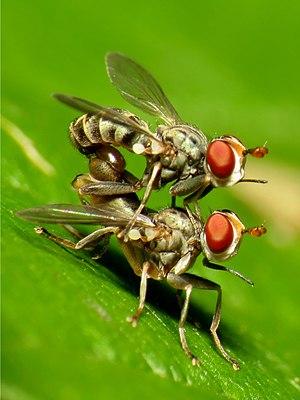
Les Conopidae sont une famille de mouches de formes, tailles et couleurs variées, appartenant à l'ordre des diptères et comprenant 808 espèces. Elles se rencontrent sur la totalité des terres émergées excepté l'Antarctique et les îles du Pacifique. 85 espèces sont présentes en Europe, dont 60 en France. L'éthologie d'une grande partie de ces espèces est inconnue ; pour celles dont elle a été étudiée, la larve est obligatoirement endoparasite d'autres insectes, en particulier les hyménoptères pollinisateurs.